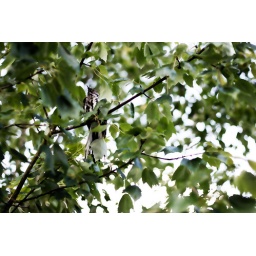
a hurt bird in the tree